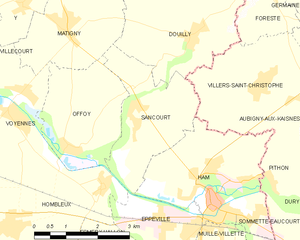
Carte des communes françaises Sancourt